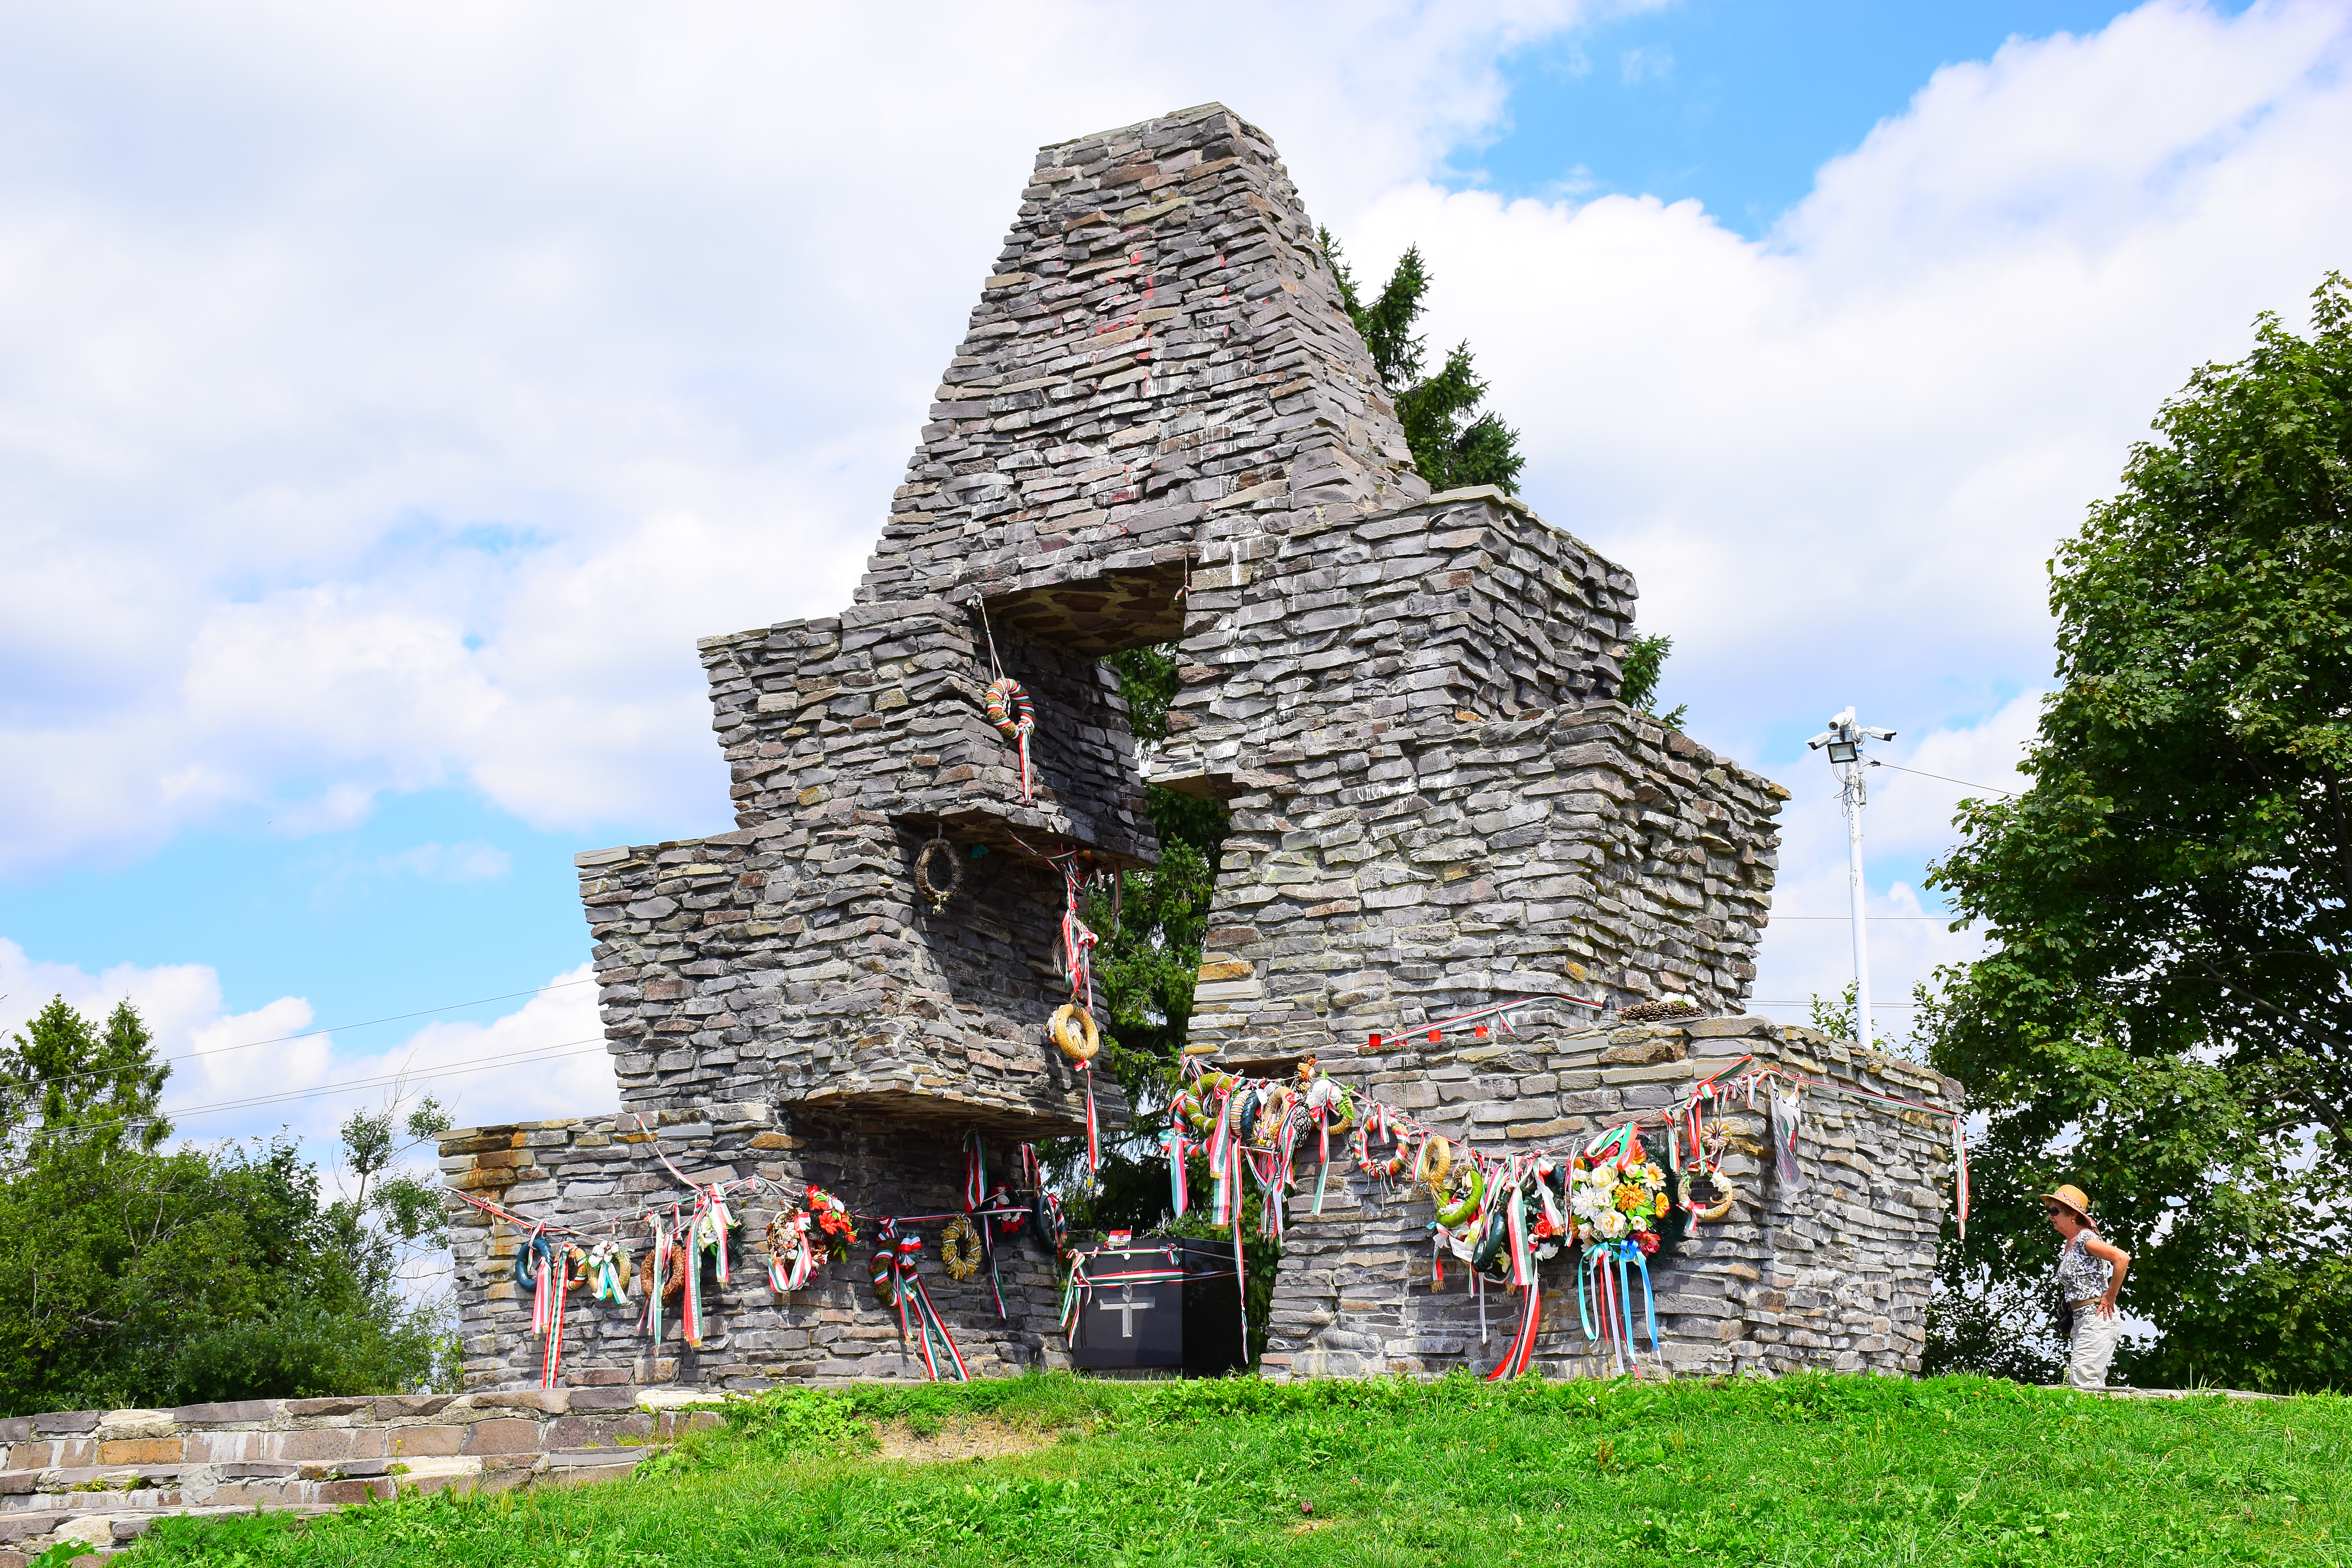
natural, ruins, house, building, sky, historic site, grass, rural area, architecture, cottage, ancient history, village, home, rock, tourist attraction, tourism